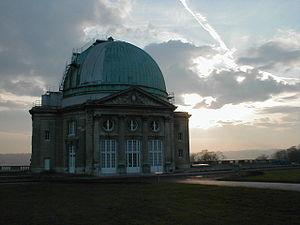
Cet article recense les timbres de France émis en 2003 par La Poste.